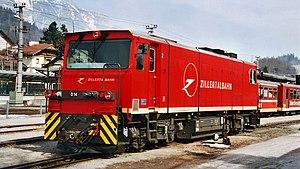
Le Zillertalbahn est une ligne de chemin de fer à voie étroite reliant Jenbach et Mayrhofen, dans le Tyrol autrichien. Elle est exploitée par son propriétaire, la Zillertaler Verkehrsbetriebe Aktien Gesellschaft, qui y fait circuler des trains voyageurs cadencés, des trains touristiques à vapeur et des trains marchandises.